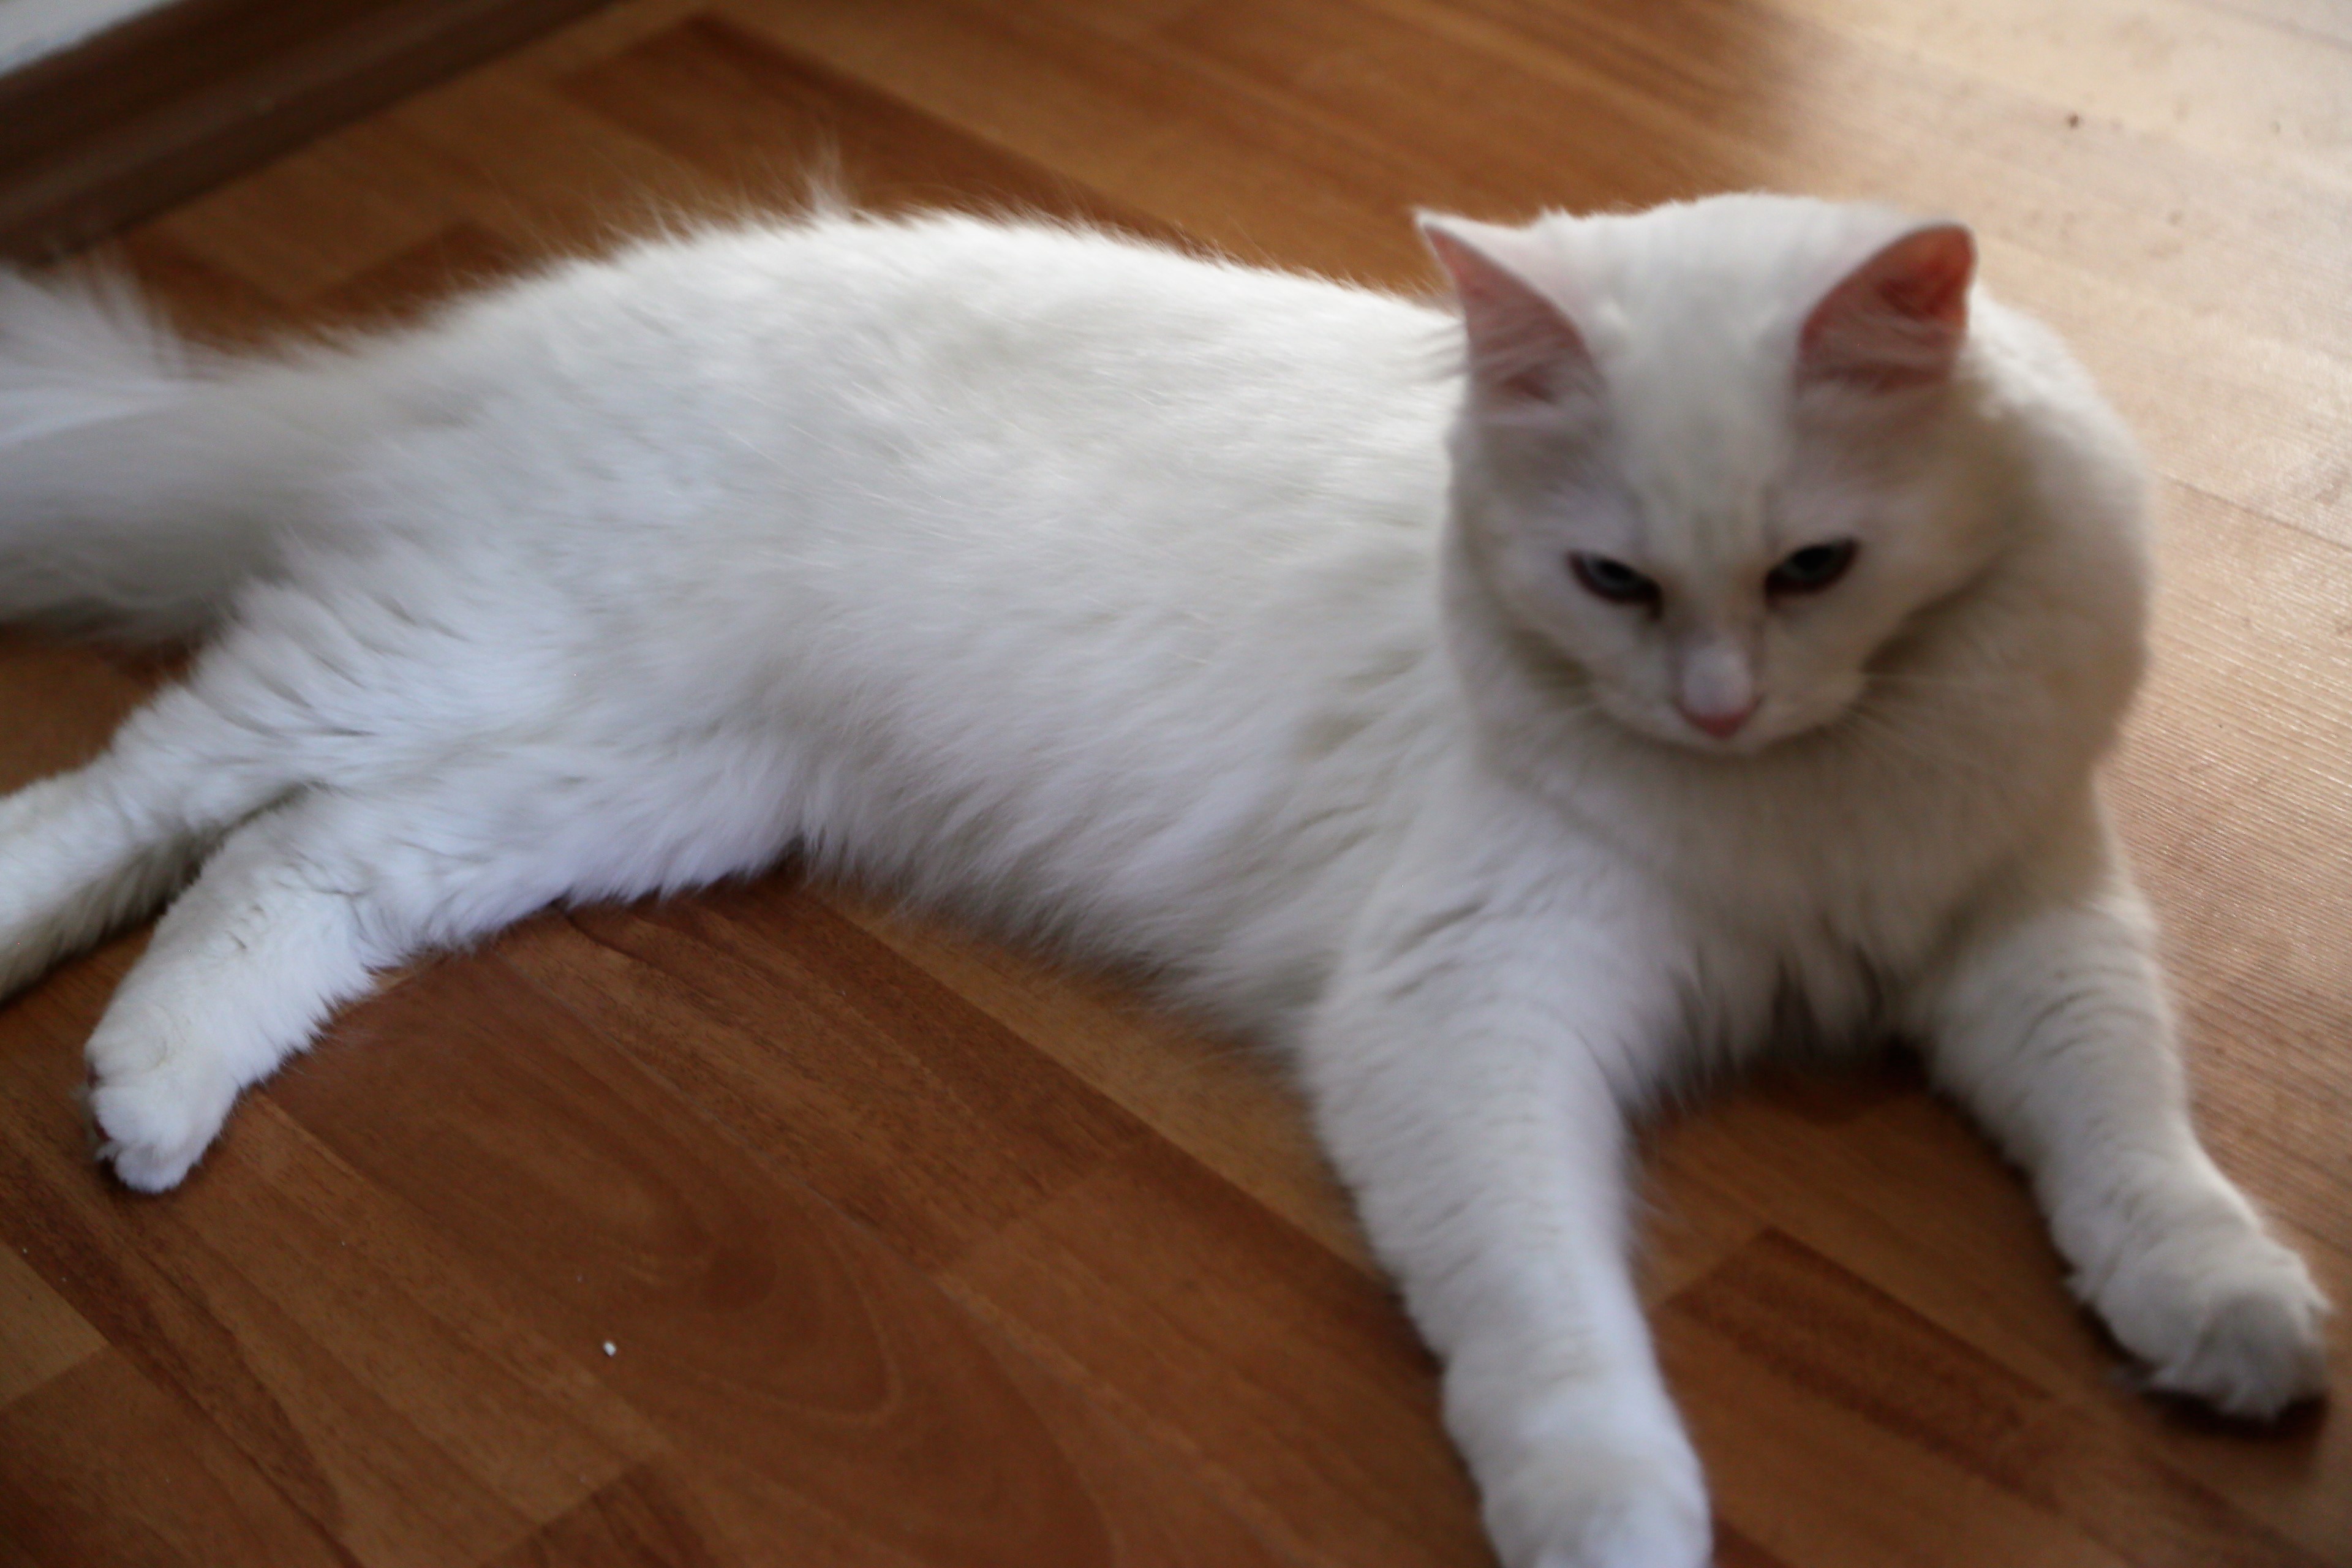
cat, animal, beautiful, domesticated, white, eyes, mammal, vertebrate, small to medium sized cats, felidae, whiskers, khao manee, turkish angora, carnivore, turkish van, burmilla, eye, tail, colorpoint shorthair, ragdoll, american curl, kitten, domestic long haired cat, polydactyl cat, fur, asian, fawn, norwegian forest cat, javanese, aegean cat, domestic short haired cat, ragamuffin, asian semi longhair, british semi longhair, cymric, paw